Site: brandenburg
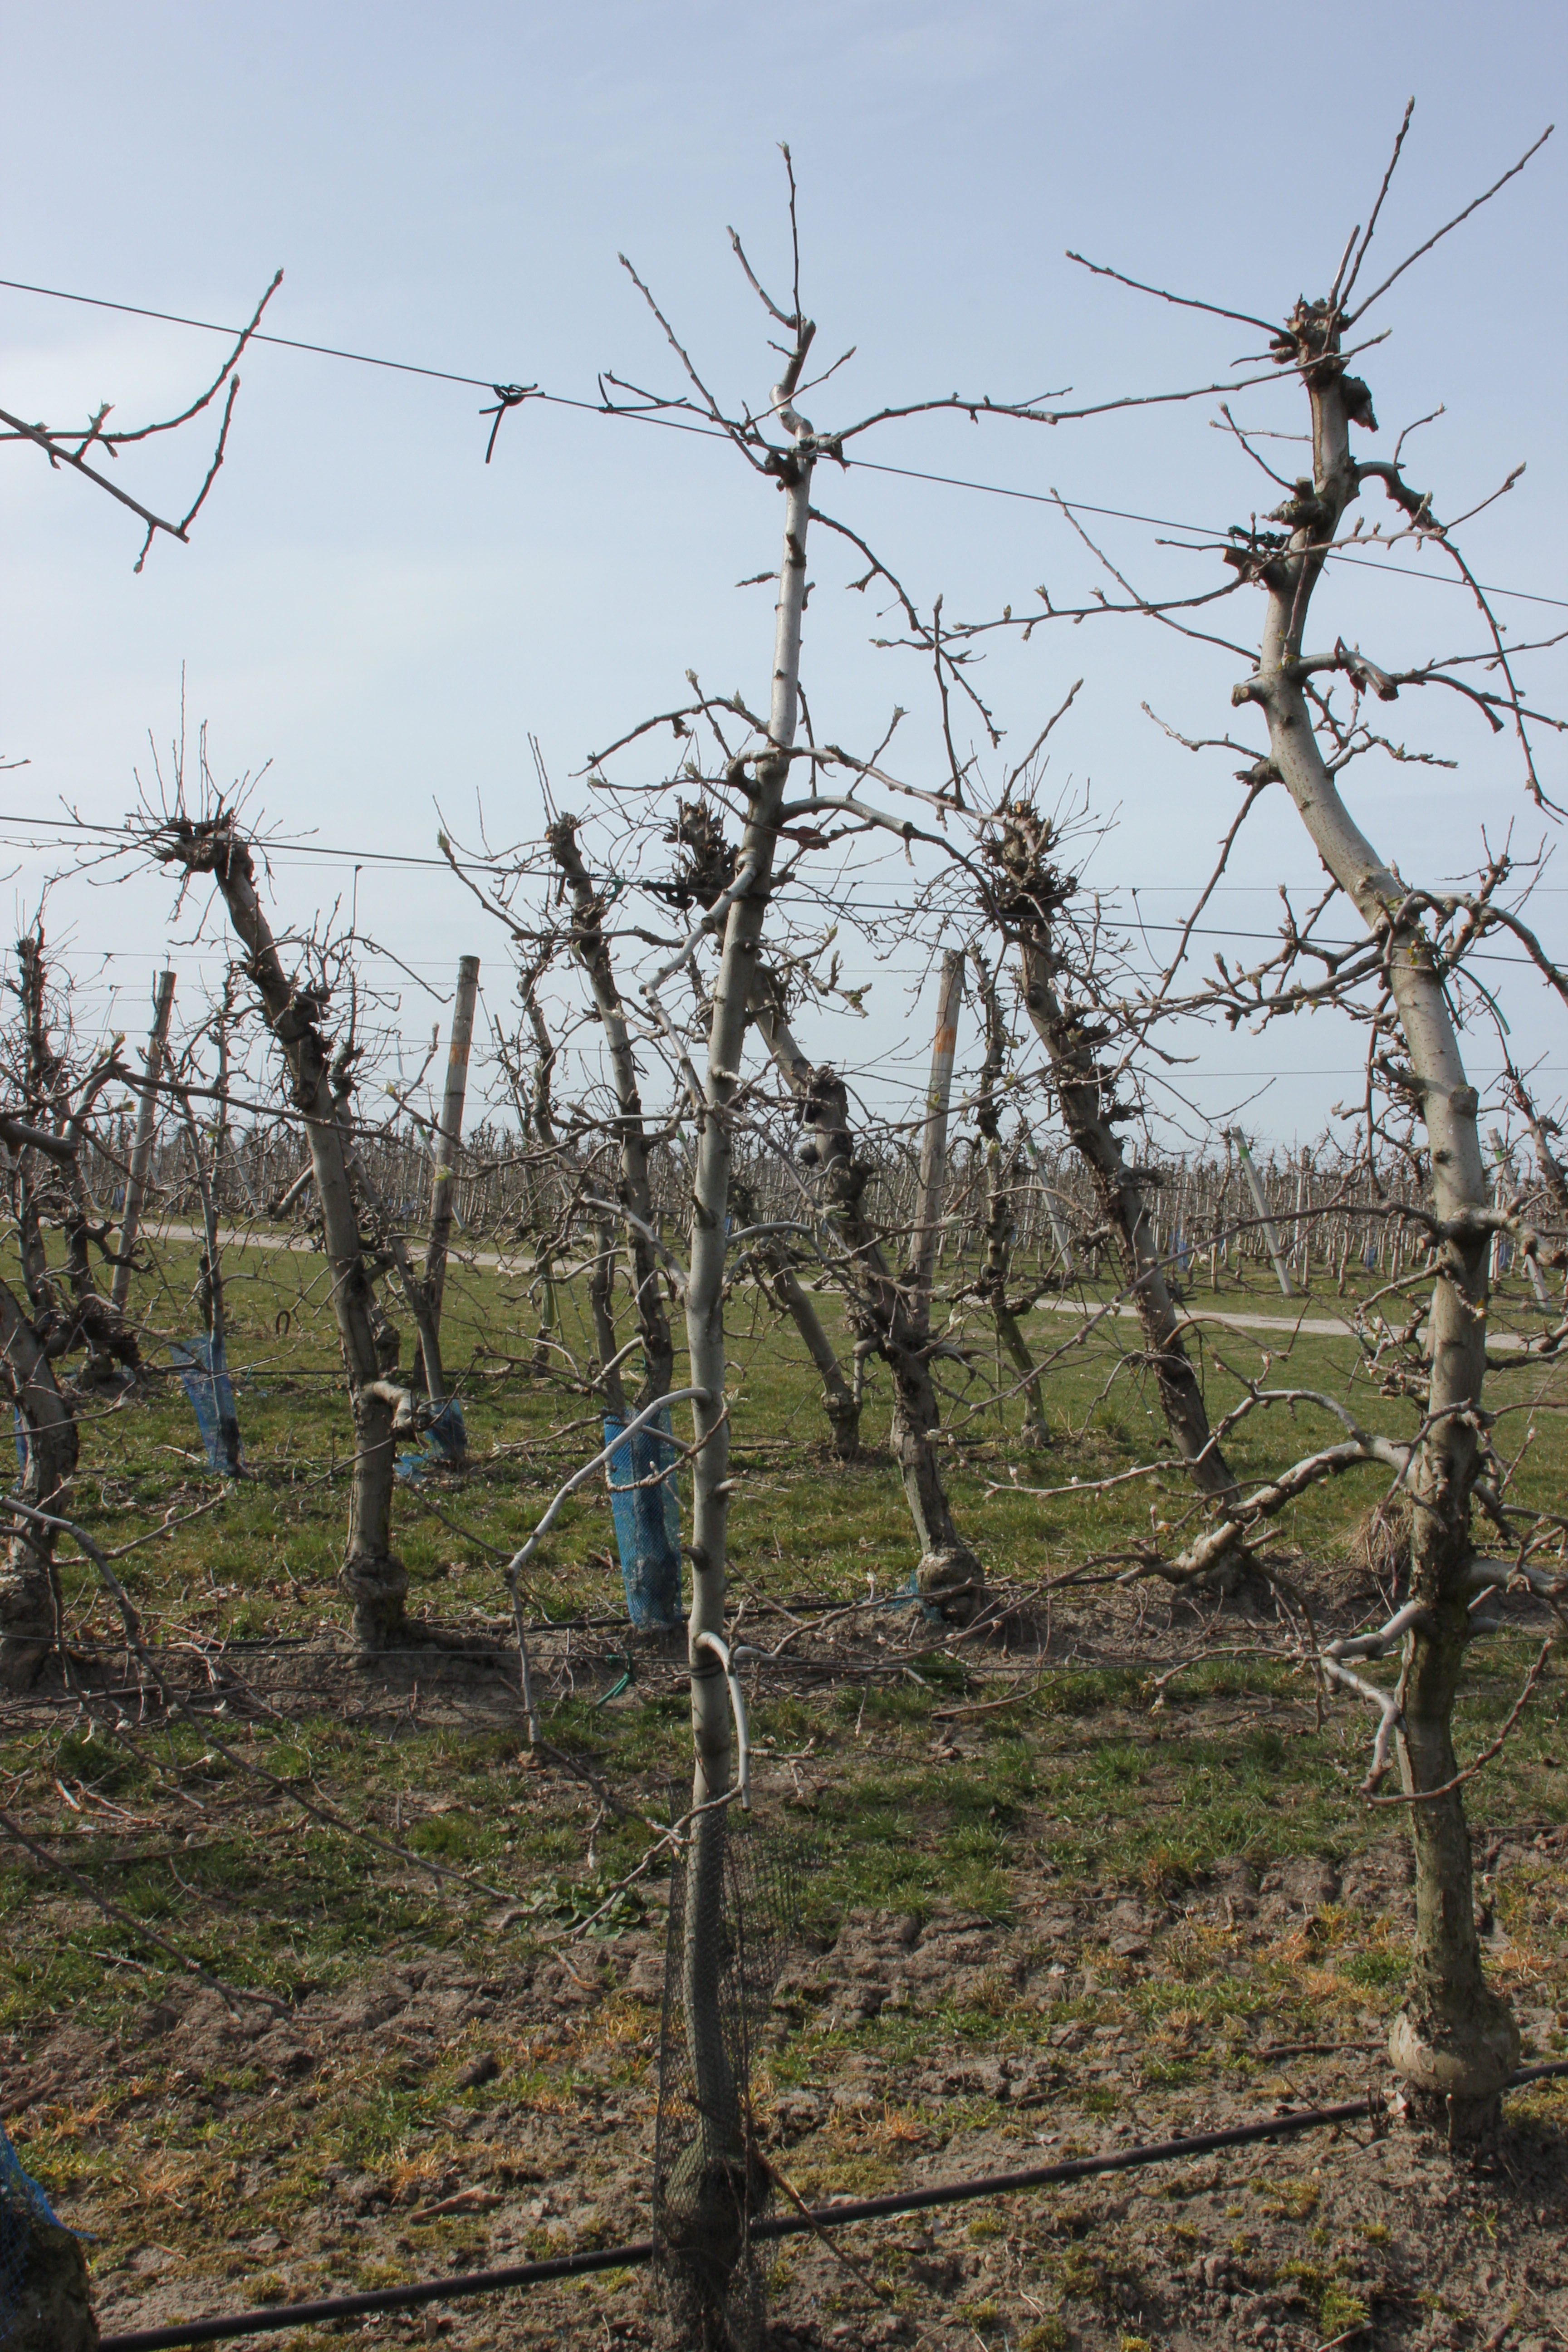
Growth stage (BBCH 54): Inflorescence emergence